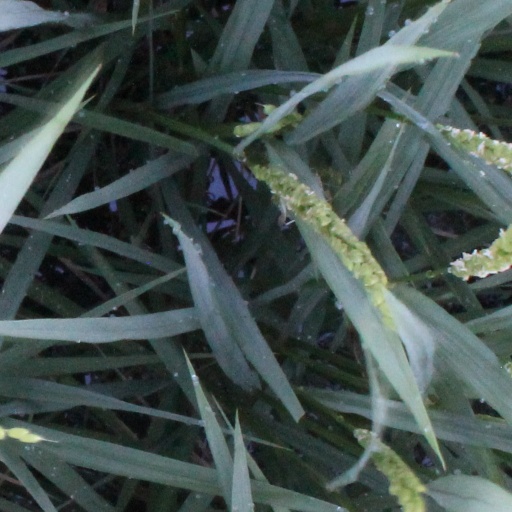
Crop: rice